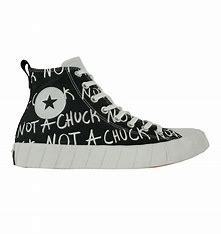
Brand: Converse
Model: UNT1TL3D